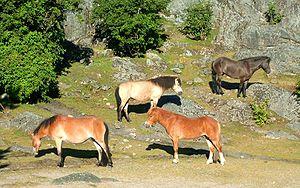
Le Gotland ou Skogsruss, est une race de poneys originaire de l'île du même nom, à l'est de la Suède. Ce poney autochtone rustique, proche des chevaux des Goths, a longtemps vécu dans l'isolement des forêts de son île natale. Menacé de disparition à la fin du XIXᵉ siècle et au cours du siècle suivant, il est croisé avec des chevaux orientaux et Welsh, sans traces notables sur son modèle. Le gouvernement suédois se mobilise pour sa préservation et en 1943, un stud-book est fondé.